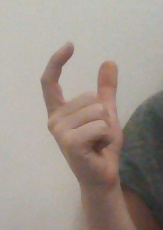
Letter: nun